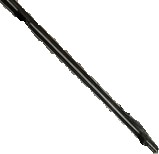
Surface category: rod_bar